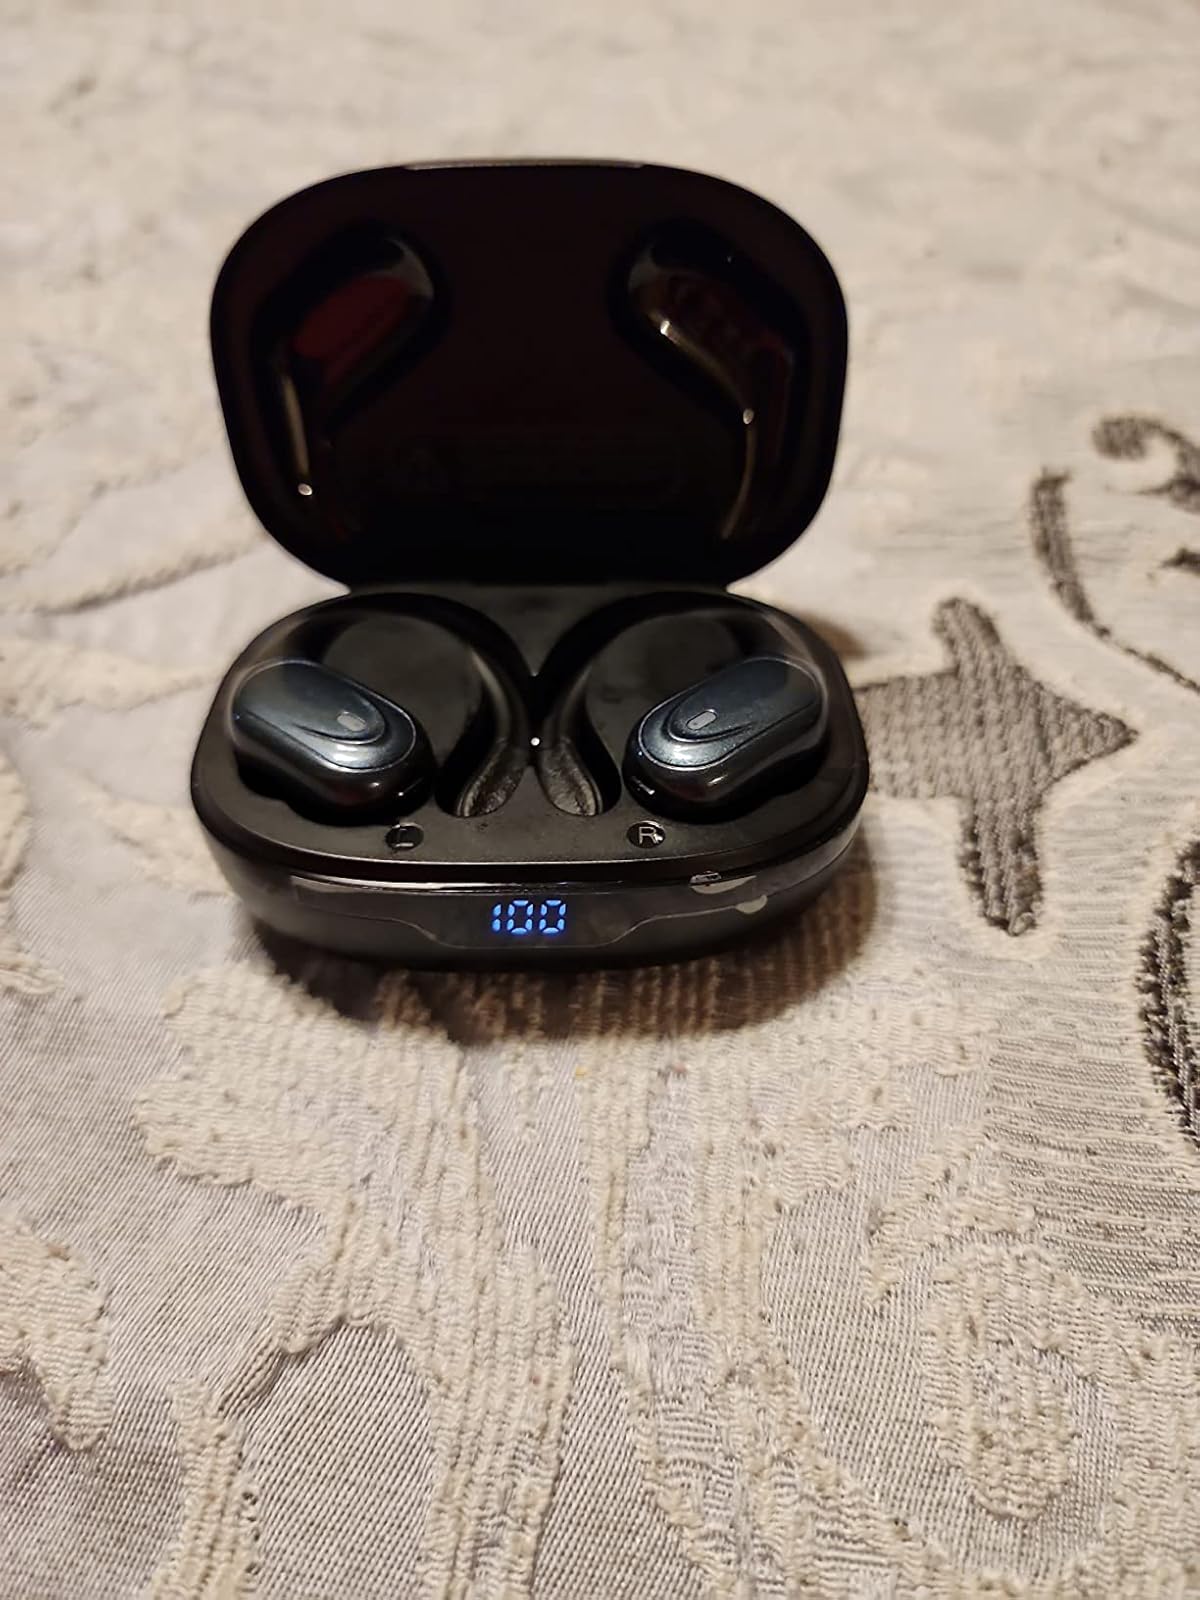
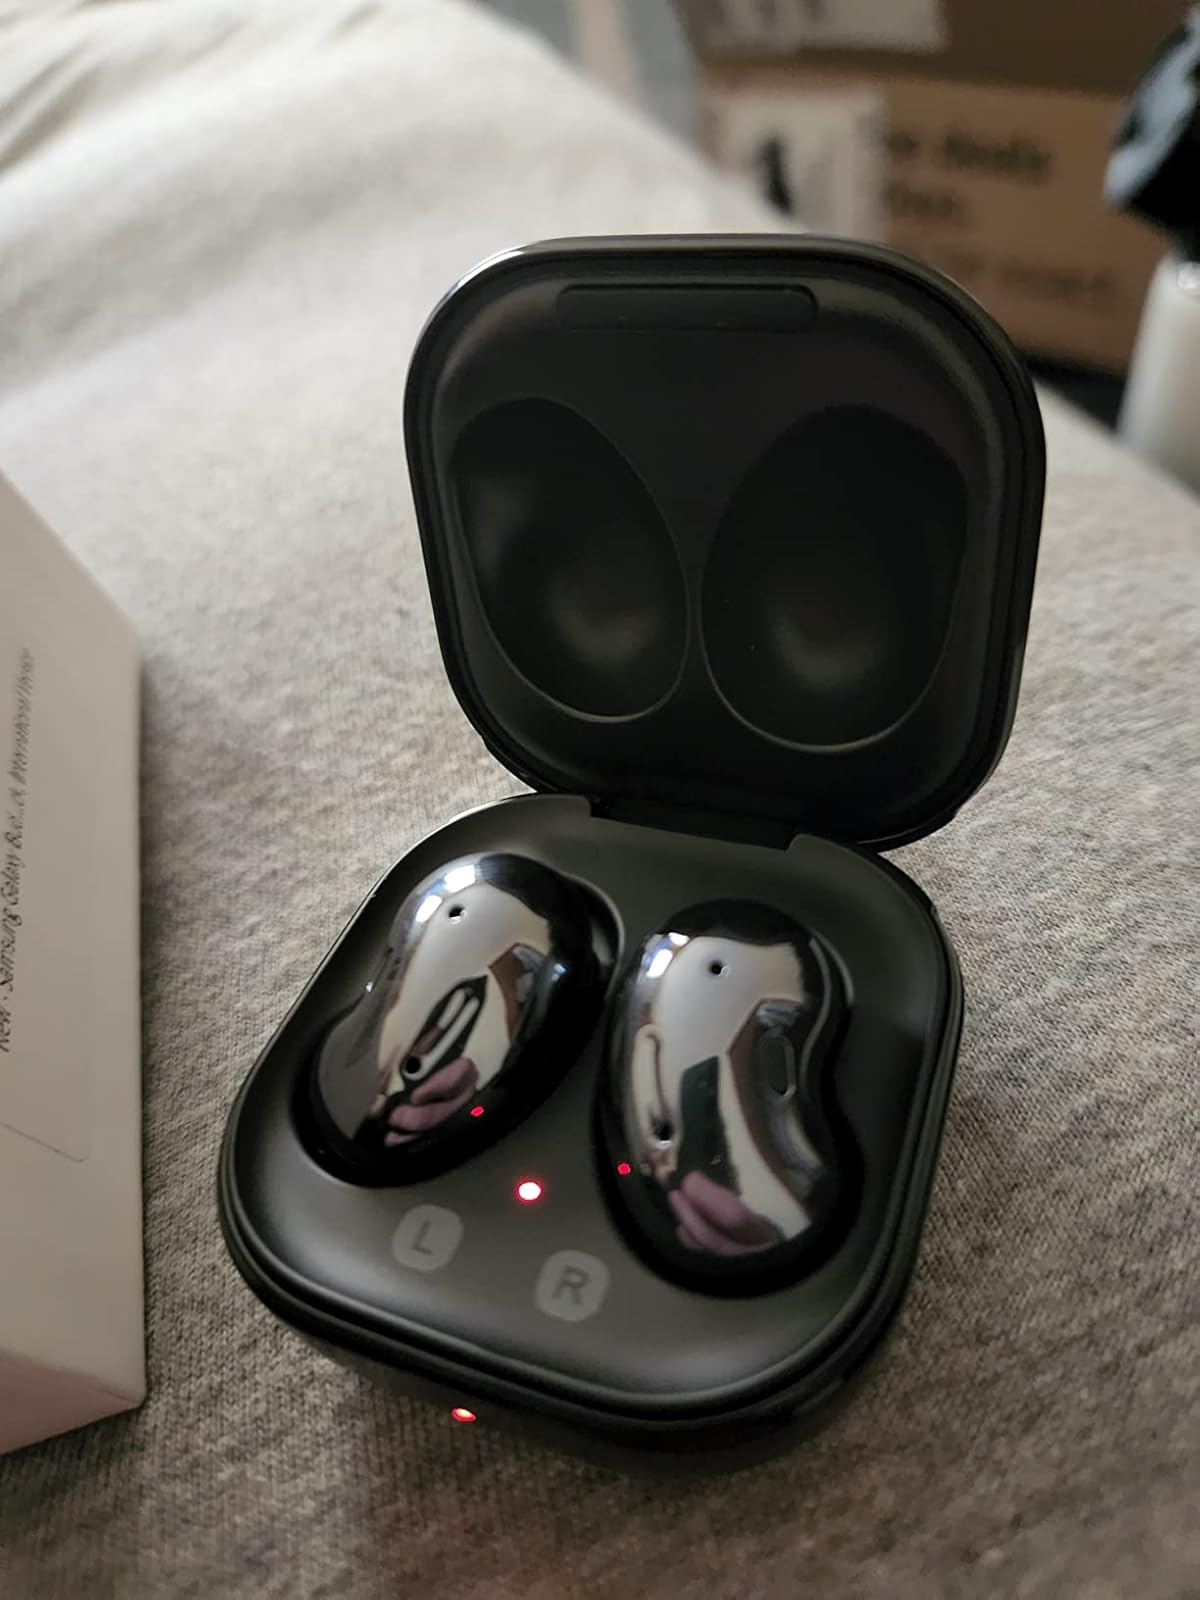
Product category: earbuds
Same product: no